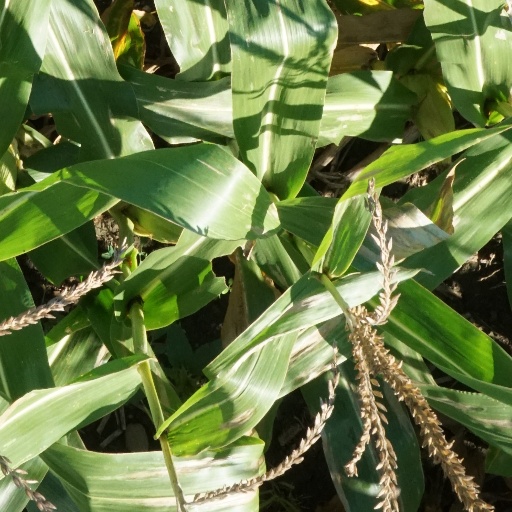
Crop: maize; corn